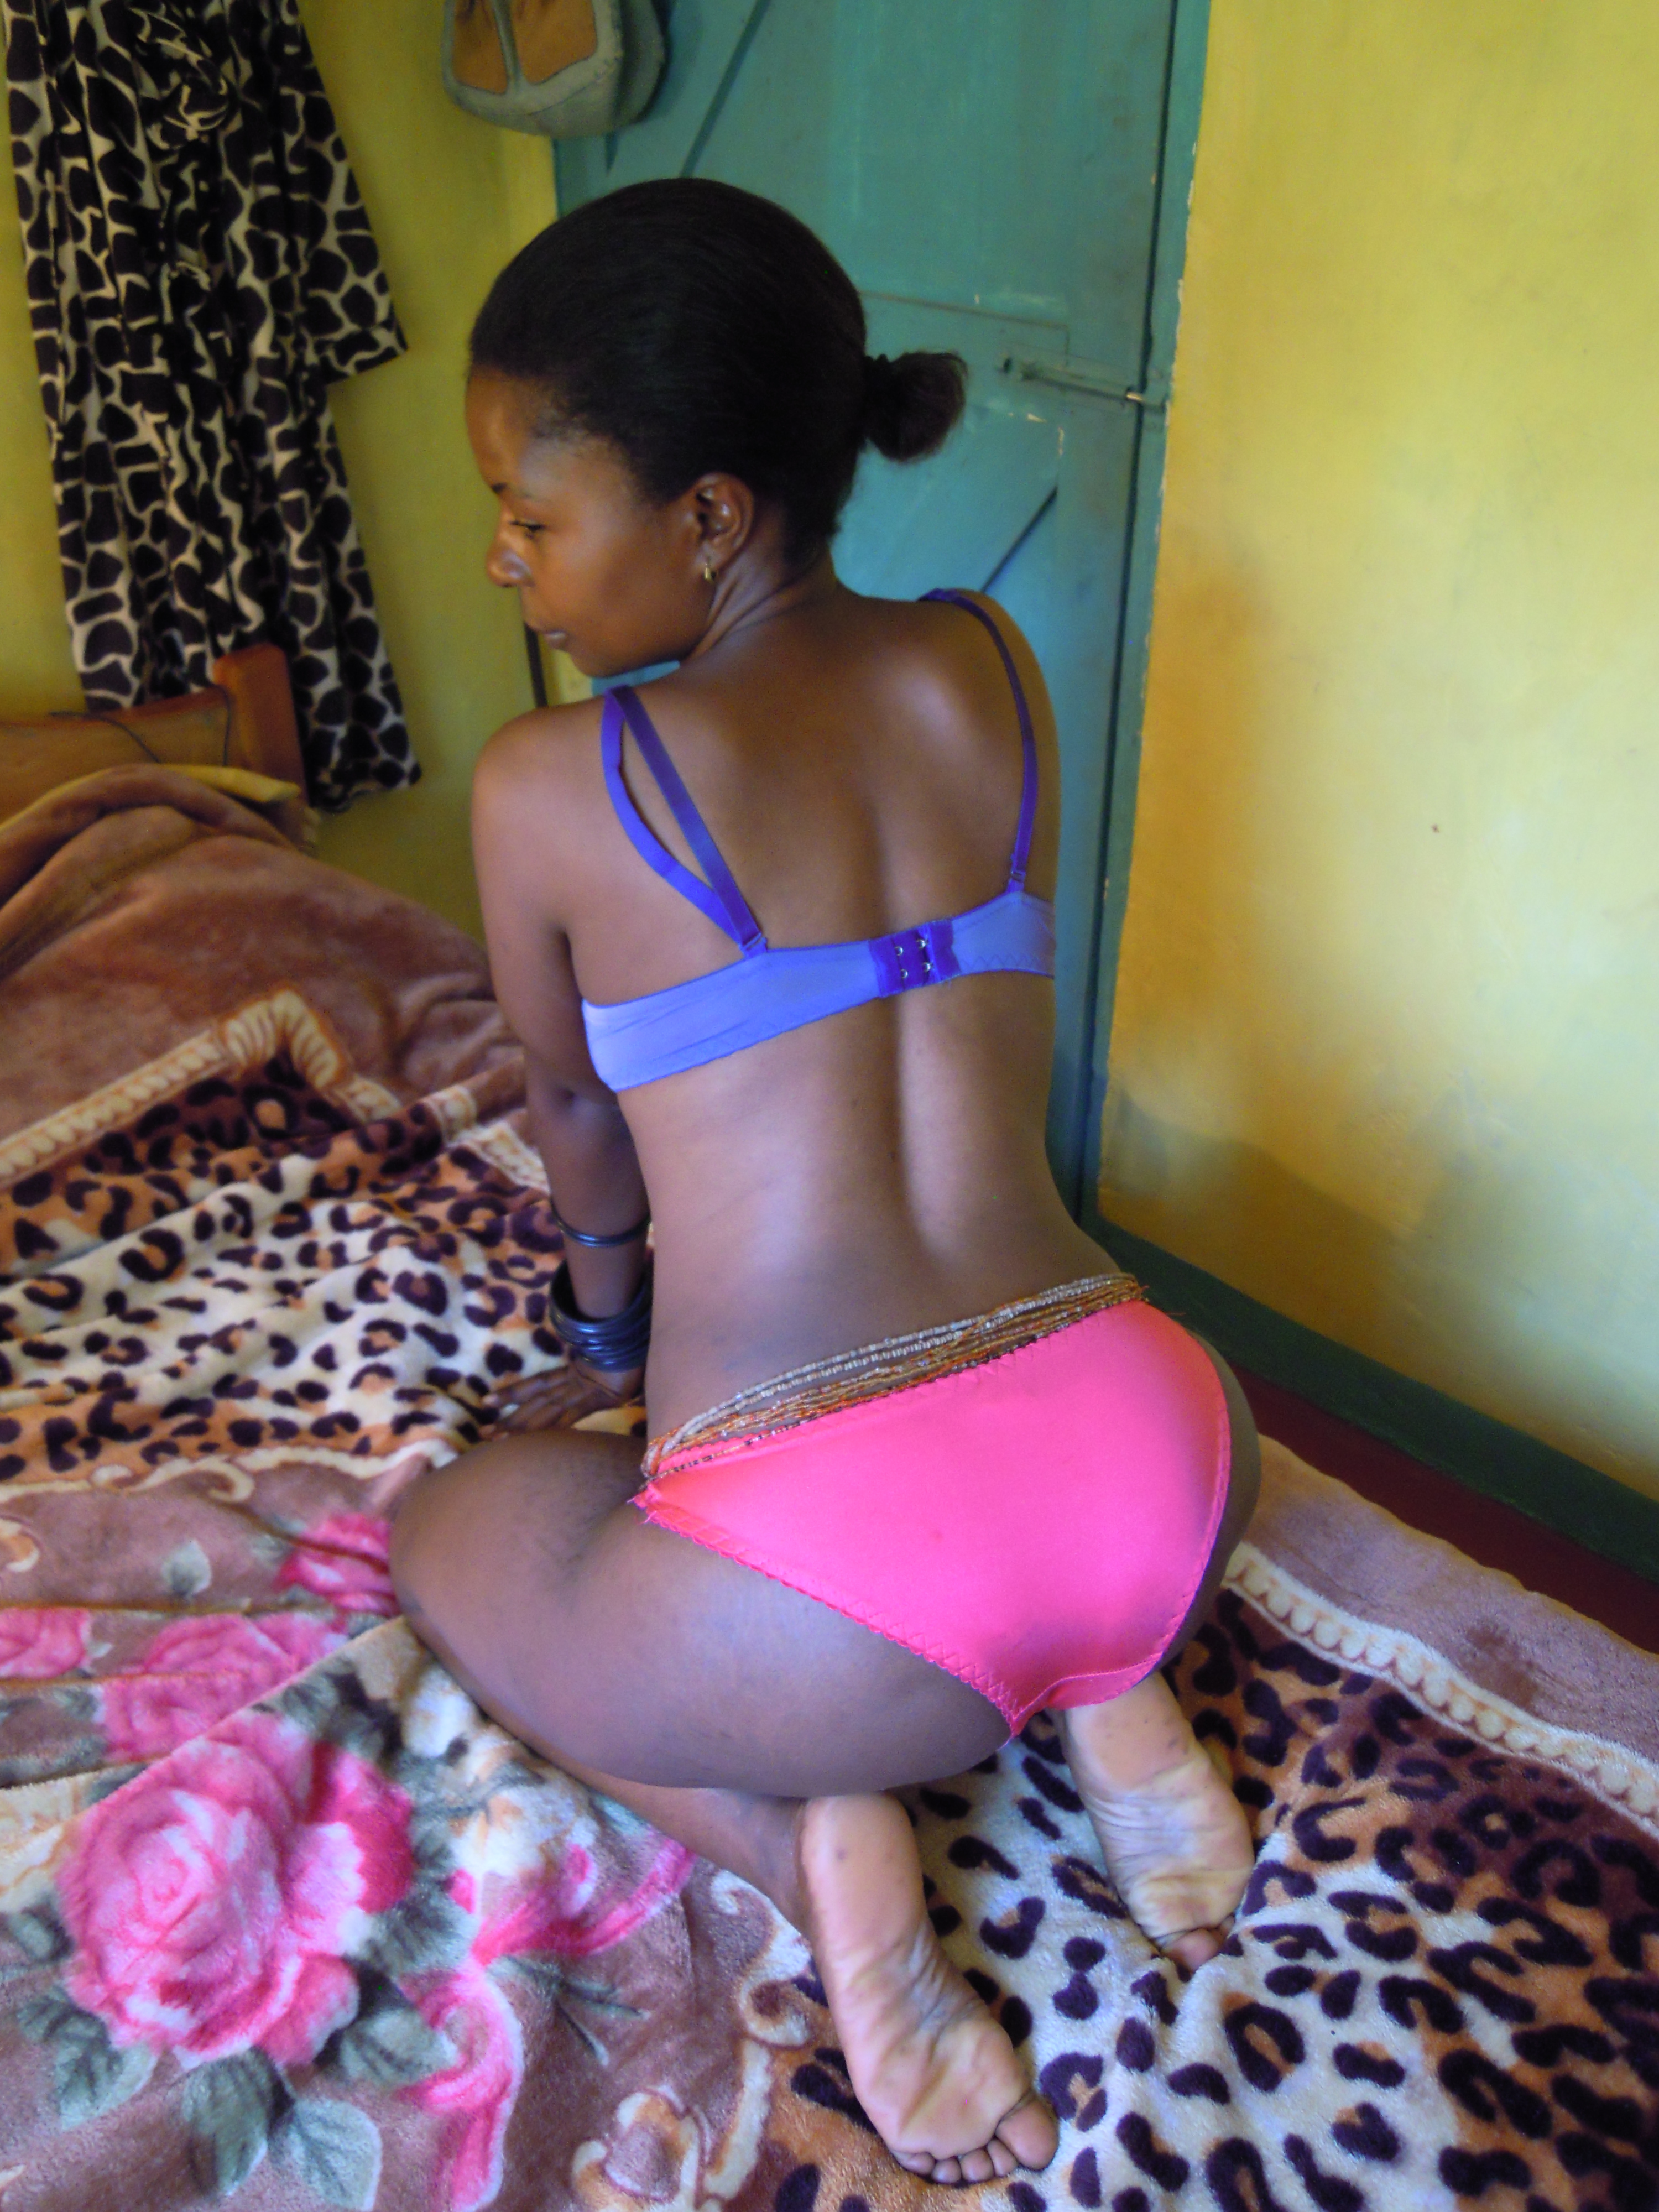
ebony, sexy, woman, girl, lady, black, lingerie, bra, panties, back, bottom, bed, feet, soles, hair, clothing, bikini, undergarment, black hair, leg, brassiere, swimwear, finger, abdomen, thigh, thumb